Nozhay-Yurt

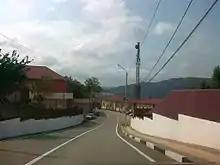
In Nozhay-Yurt

Nozhay-Yurt ("Naƶi-Yurt") is a rural locality (a "selo") and the administrative center of Nozhay-Yurtovsky District of the Chechen Republic, Russia. Population: